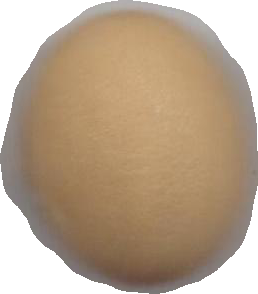
Variety: Dega